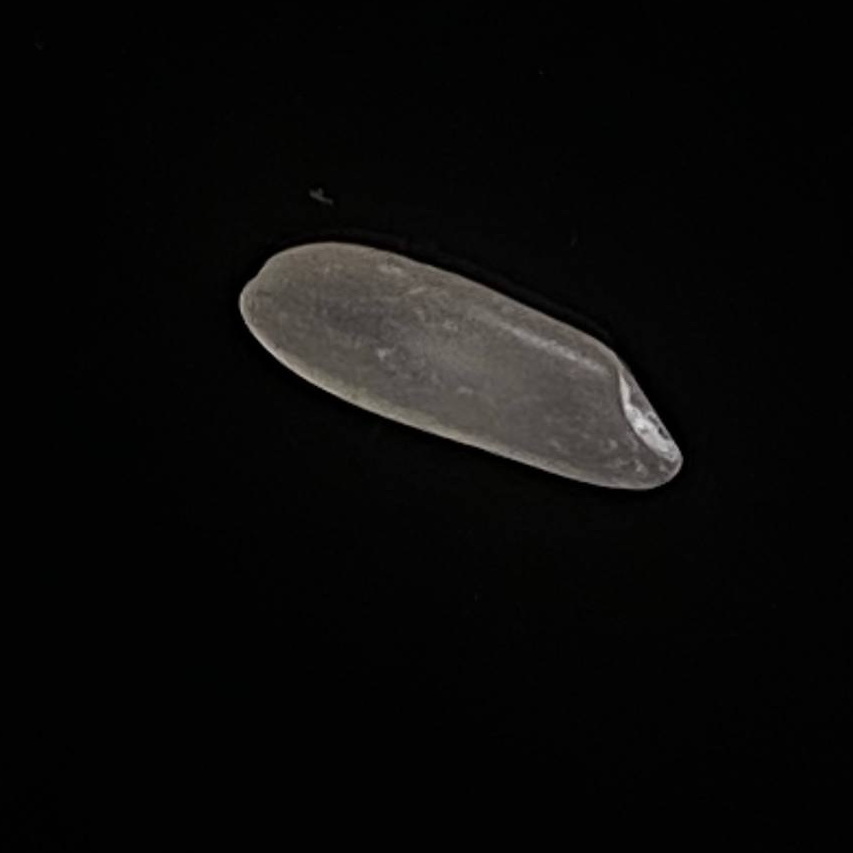
Rice variety: Subol_Lota